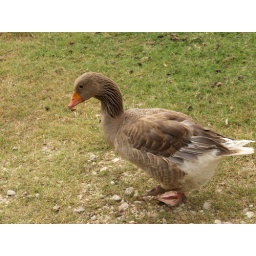
Alvin Texas bayou wildlife park animals and birds run or Roam freely in a natural habitat 2008 Zoo